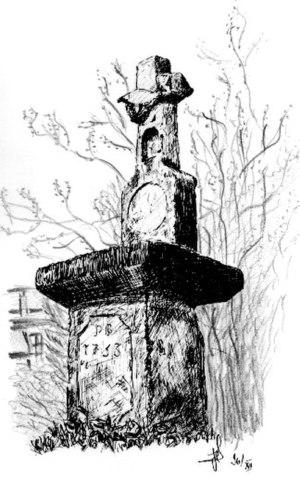
Inventaire des croix monumentales, oratoires et chapelles situées sur le territoire de la commune de Raon-l'Étape.